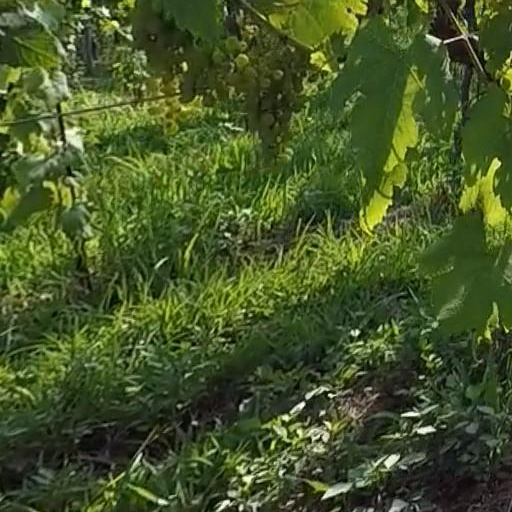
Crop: grape